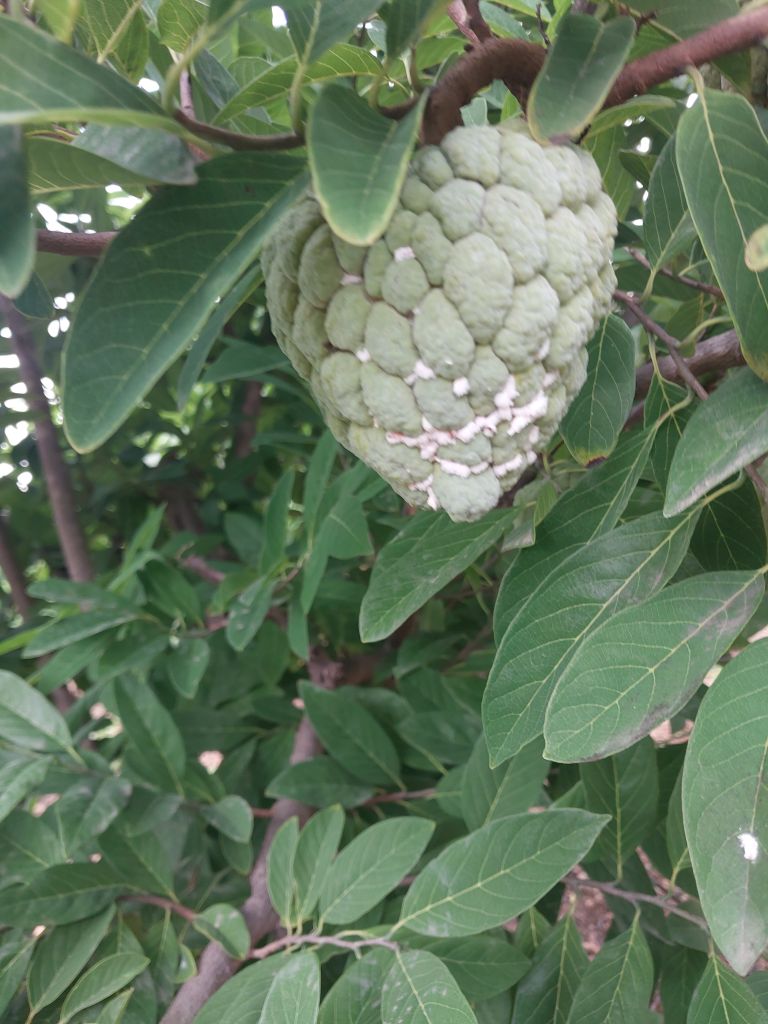
Disease label: Mealy Bug